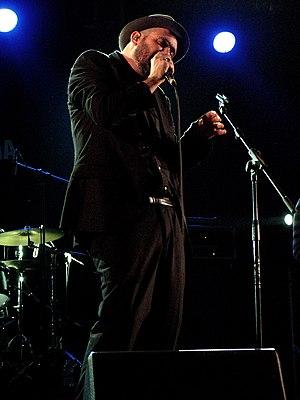
Mark Eitzel est un auteur-compositeur-interprète et guitariste, leader du groupe American Music Club basé à San Francisco. Il mène parallèlement une carrière solo.